Quake II

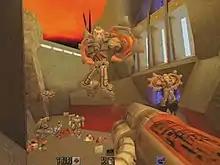
The single-player mode in "Quake II" involves gun-battles often with multiple enemies in large, outdoor areas.

"Quake II" is a first-person shooter, in which the player shoots enemies from the perspective of the main character. The gameplay is very similar to that featured in "Quake", in terms of movement and controls, although the player's movement speed has been slowed down, and the player now has the ability to crouch. The game retains four of the eight weapons from "Quake" (the Shotgun, Super Shotgun, Grenade Launcher, and Rocket Launcher), although they have been redesigned visually and made to function in slightly different ways. The remainder of "Quake"s eight weapons (the Axe, Nailgun, Super Nailgun, and Thunderbolt) are not present in "Quake II". The six new weapons are the Blaster, Machine Gun, Chain Gun, Hyperblaster, Railgun, and BFG10K. The Quad Damage power up from "Quake" is present in "Quake II", and new power-ups include the Ammo Pack, Invulnerability, Bandolier, Enviro-Suit, Rebreather, and Silencer.